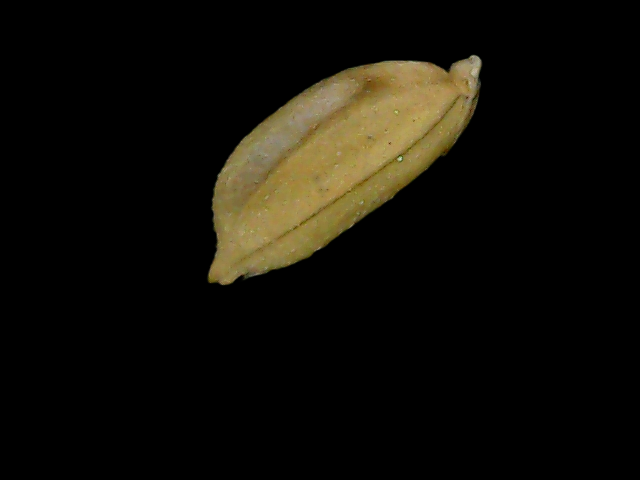
Rice variety: Bd76